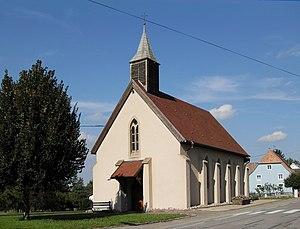
La chapelle Notre-Dame-des-Douleurs à Kœstlach
Kœstlach est une commune française située dans le département du Haut-Rhin, en région Grand Est.